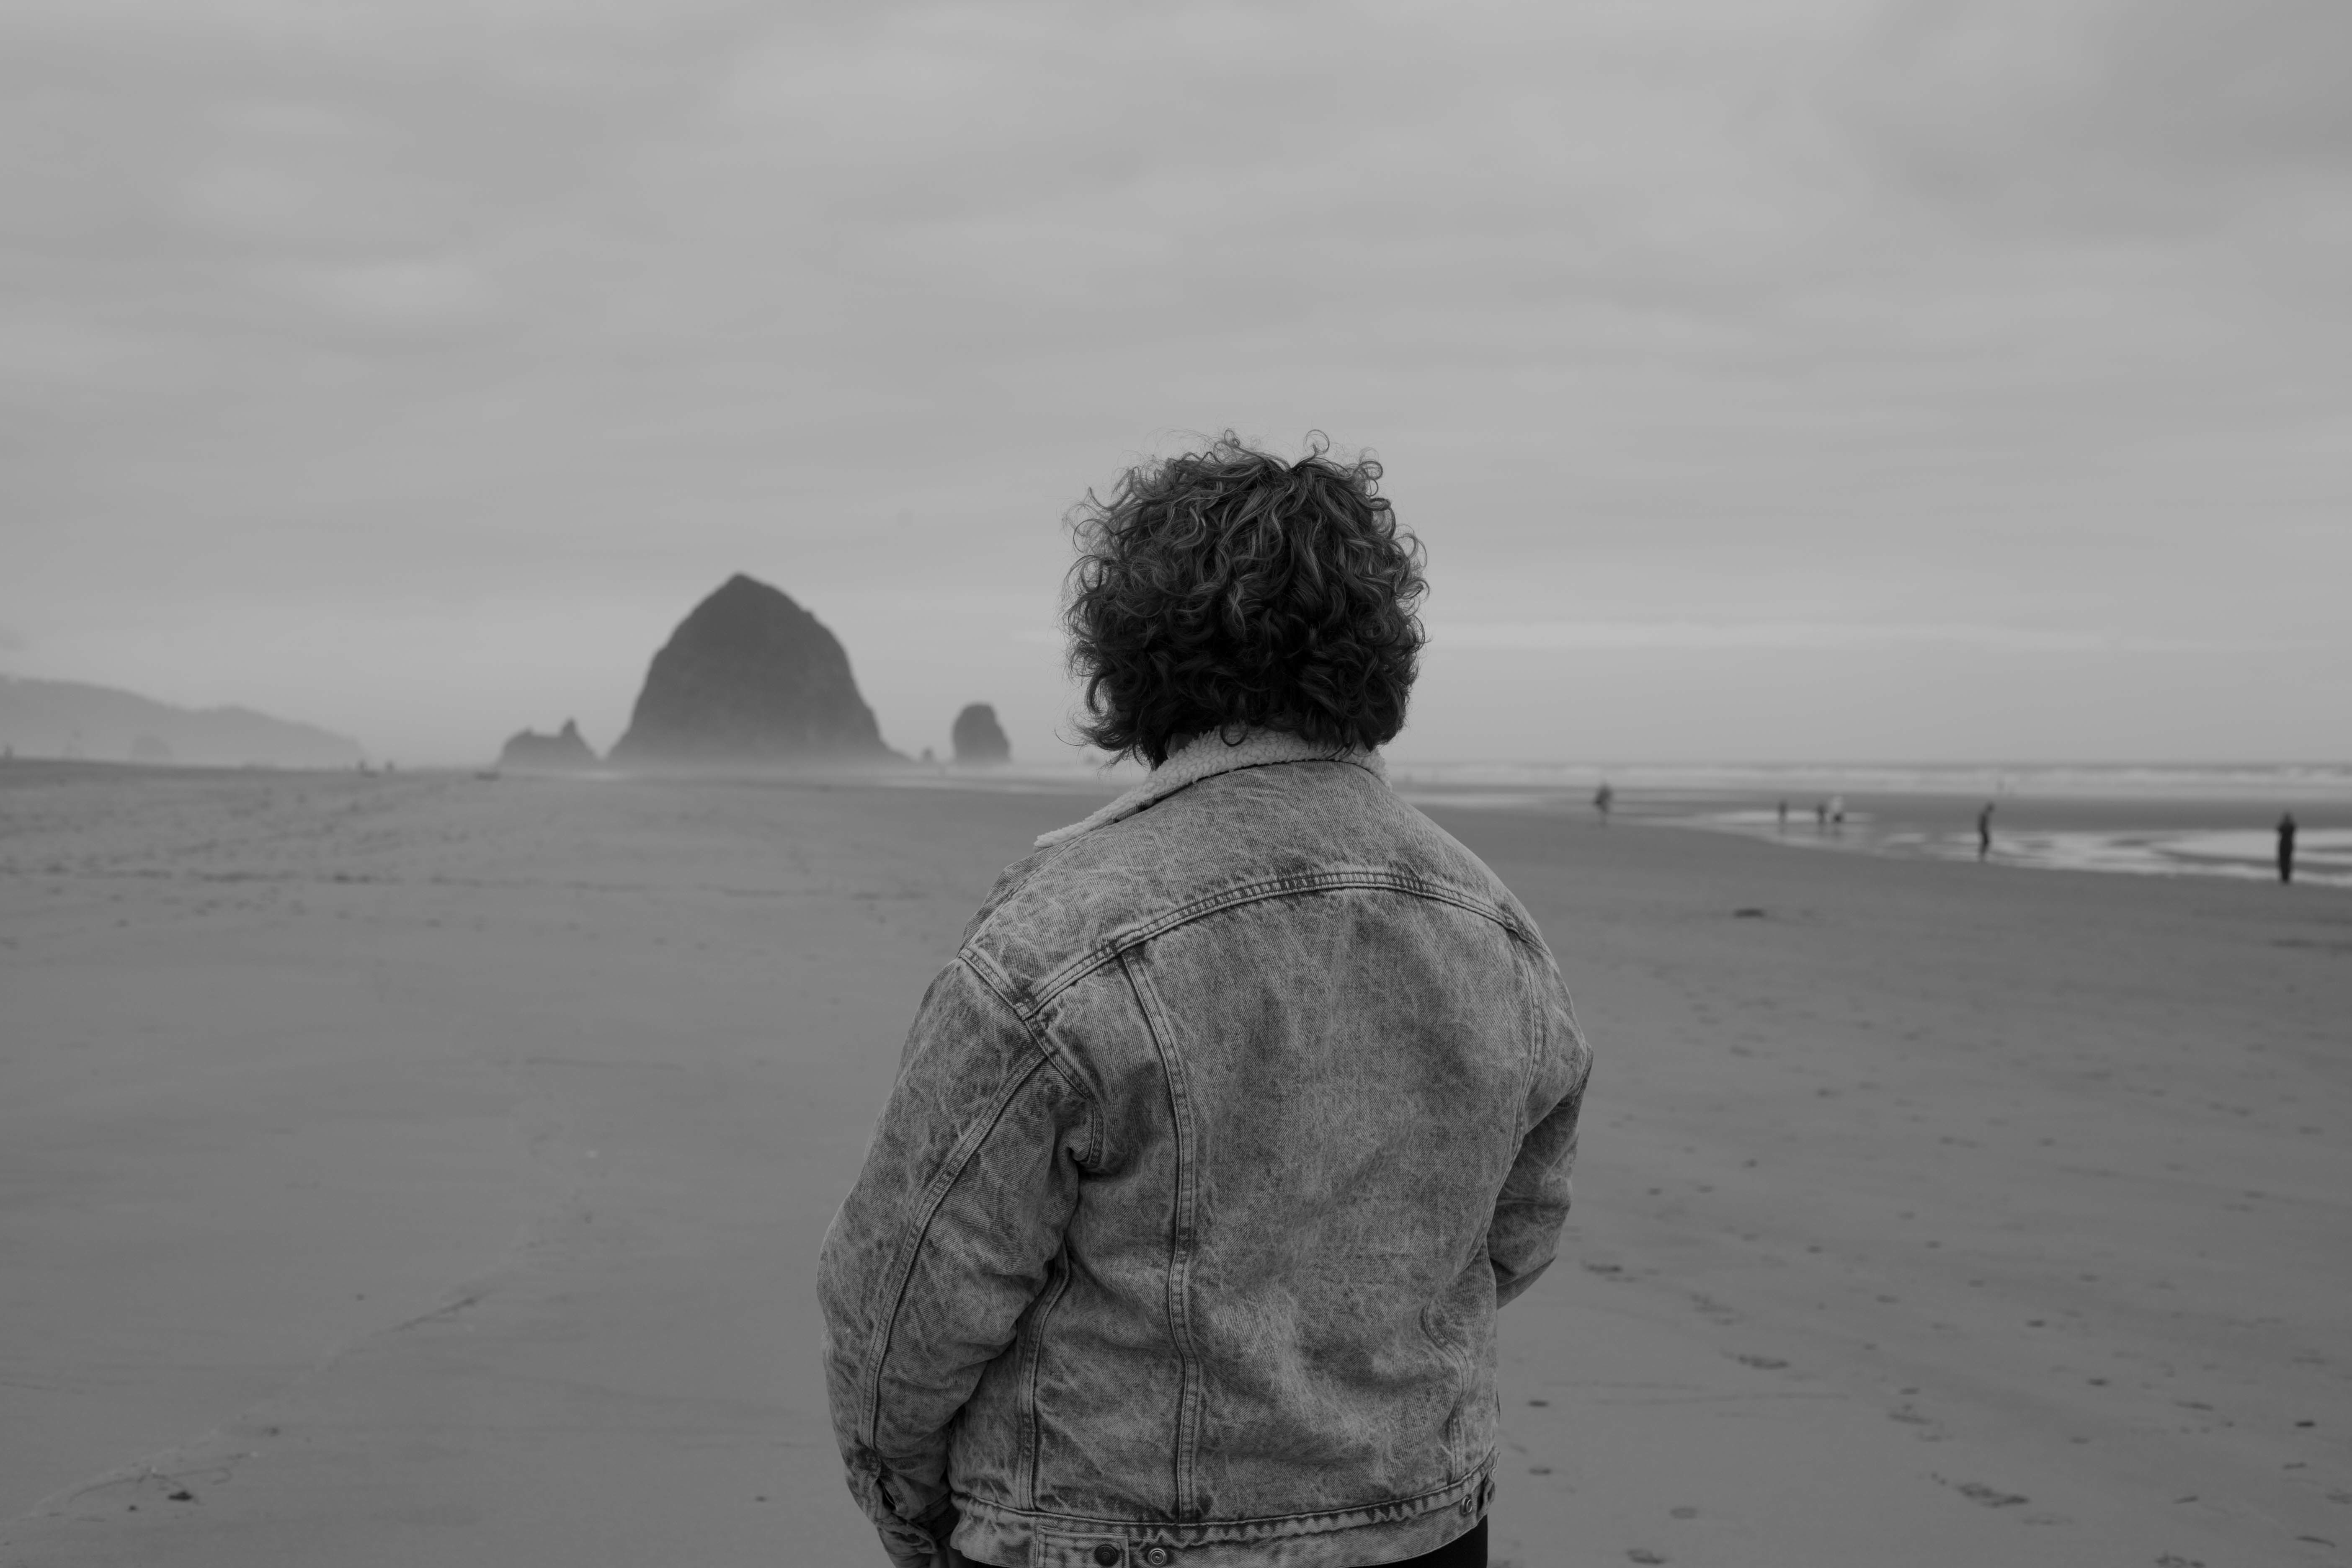
beach, sea, coast, sand, ocean, horizon, snow, winter, black and white, white, shore, wave, wind, weather, monochrome, photograph, monochrome photography, atmospheric phenomenon